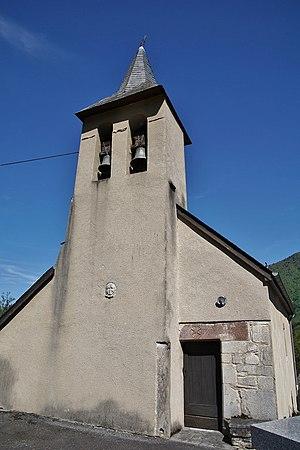
Haute Garonne
La liste des églises de la Haute-Garonne recense de manière exhaustive les églises situées dans le département français de la Haute-Garonne.
Bachos est une commune française située dans le département de la Haute-Garonne, en région Occitanie.